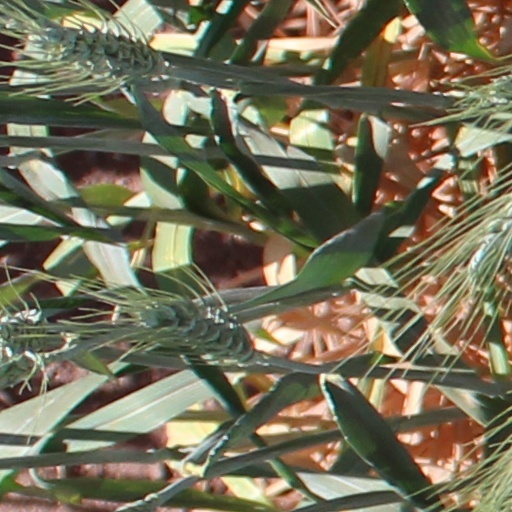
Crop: wheat